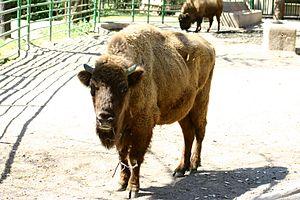
Le bison d'Europe est un mammifère ruminant de la famille des Bovidés. C'est une des deux espèces du genre Bison, l'autre étant le Bison américain. Les deux espèces de bison sont considérées par certains auteurs comme appartenant en fait au genre Bos, à cause de croisements possibles entre espèces du genre Bison et du genre Bos.
Le parc zoologique de Barcelone est un parc zoologique espagnol de Catalogne géré et administrée par la mairie de Barcelone, à travers la société anonyme Barcelona de Serveis Municipals. Il a ouvert ses portes en 1892, après avoir été construit sur une partie de l'espace laissé libre après l'Exposition universelle de 1888 dans le parc de la Ciutadella, et fut géré par le service municipal des parcs et jardins jusqu'en 1985. Depuis 2017, il est dirigé par le biologiste Antoni Alarcón.